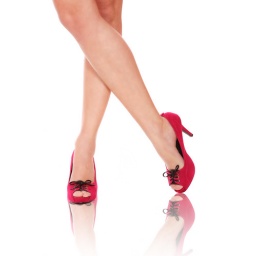
Beautiful female legs wearing red shoes over white background